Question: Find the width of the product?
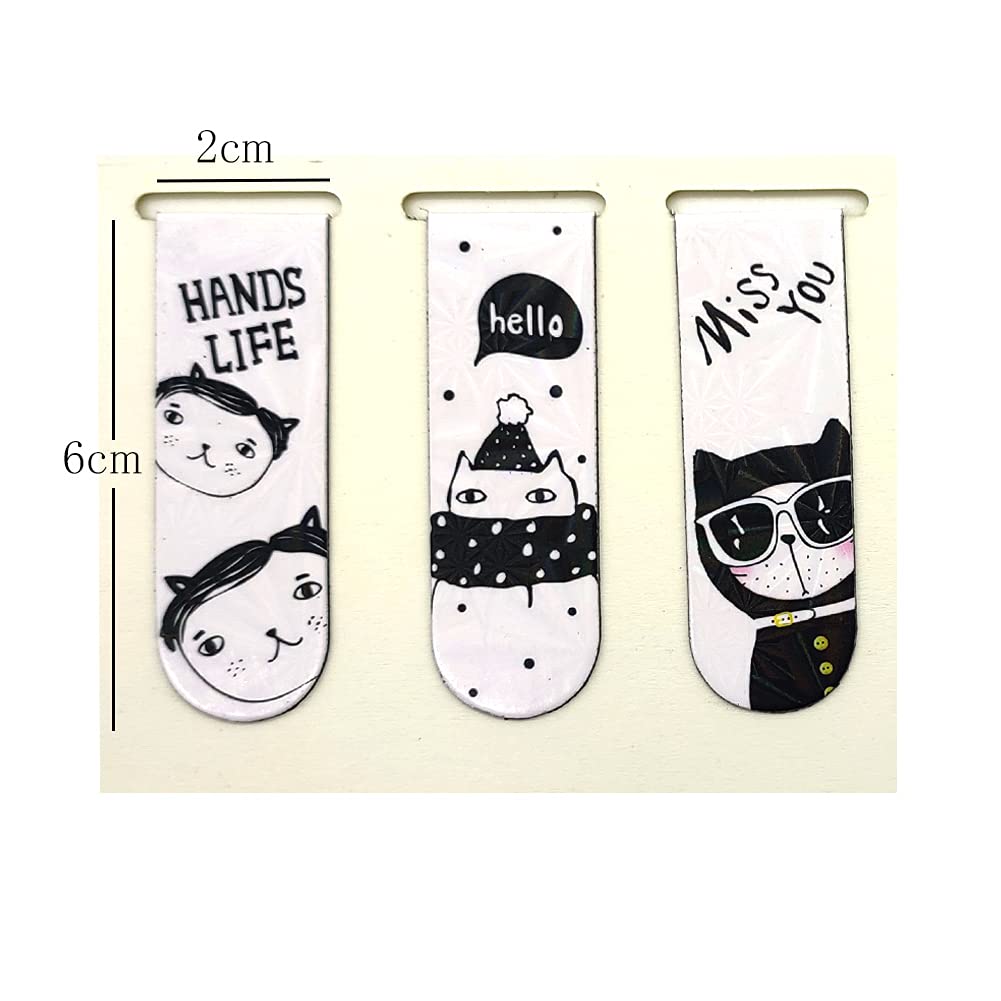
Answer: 2.0 centimetre